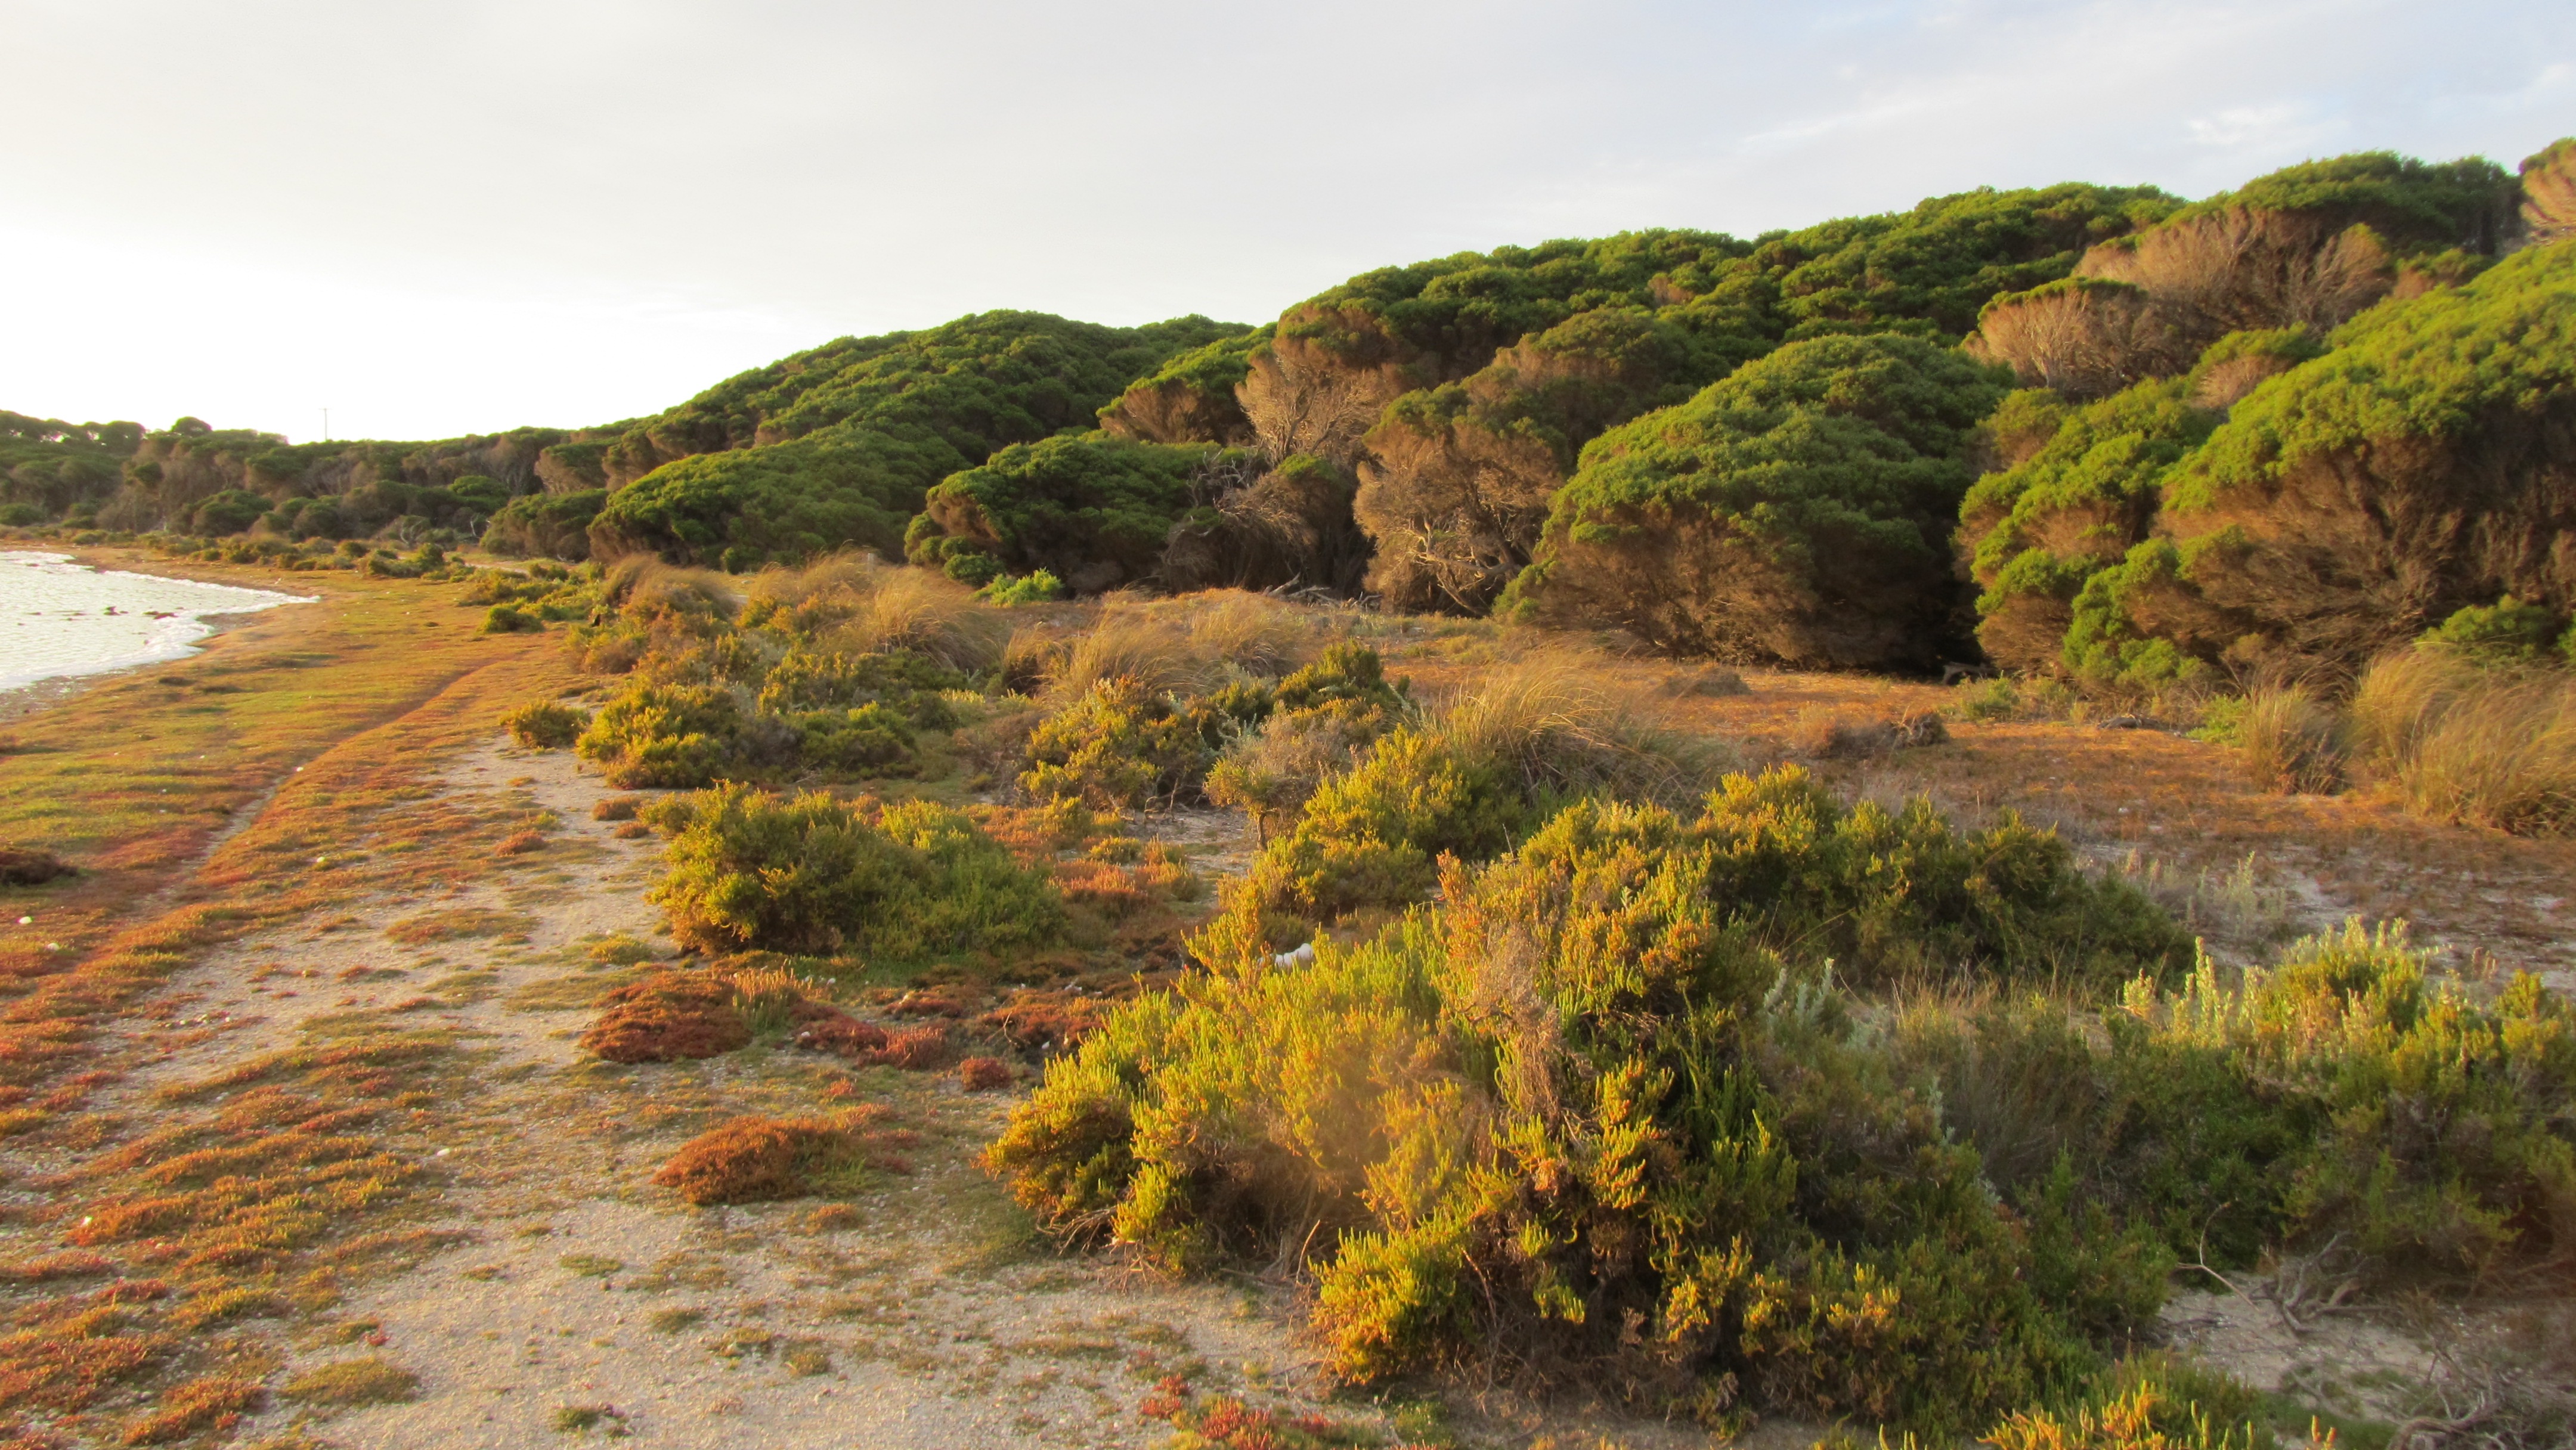
landscape, coast, tree, nature, grass, wilderness, mountain, sunset, trail, hill, scrub, brush, valley, panorama, cliff, inlet, island, soil, terrain, ridge, plants, weathered, australia, outdoors, geology, vegetation, bushes, plateau, windswept, habitat, ecosystem, perth, western australia, rottnest island, rottnest, stunted trees, natural environment